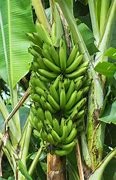
Label: banana